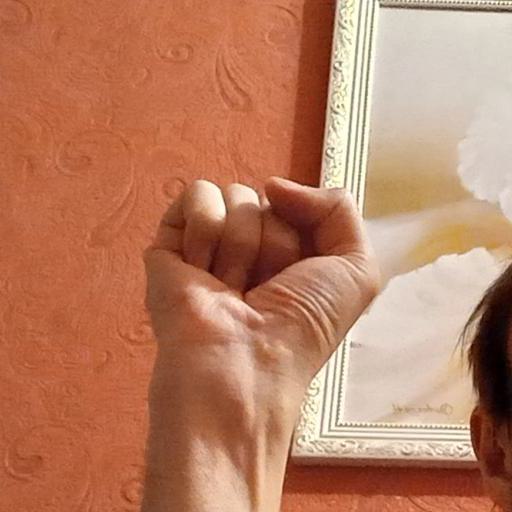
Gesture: fist